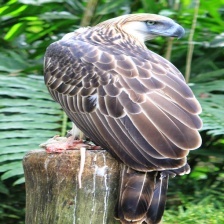
Species: PHILIPPINE EAGLE
Scientific name: PITHECOPHAGA JEFFERYI